Get Smart

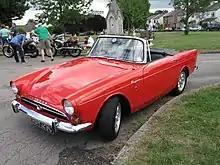
1965 Sunbeam Tiger

The car that Smart is seen driving most frequently is a red 1965 Sunbeam Tiger two-seat roadster. This car had various custom features, such as a machine gun, smoke screen, radar tracking, and an ejection seat. The Sunbeam Alpine, upon which the Tiger was based, was used by customizer Gene Winfield because the Alpine's four-cylinder engine afforded more room under the hood than the V8 in the Tiger. AMT, Winfield's employer, made a model kit of the Tiger, complete with hidden weapons. It is the only kit of the Tiger, and has been reissued multiple times as a stock Tiger.